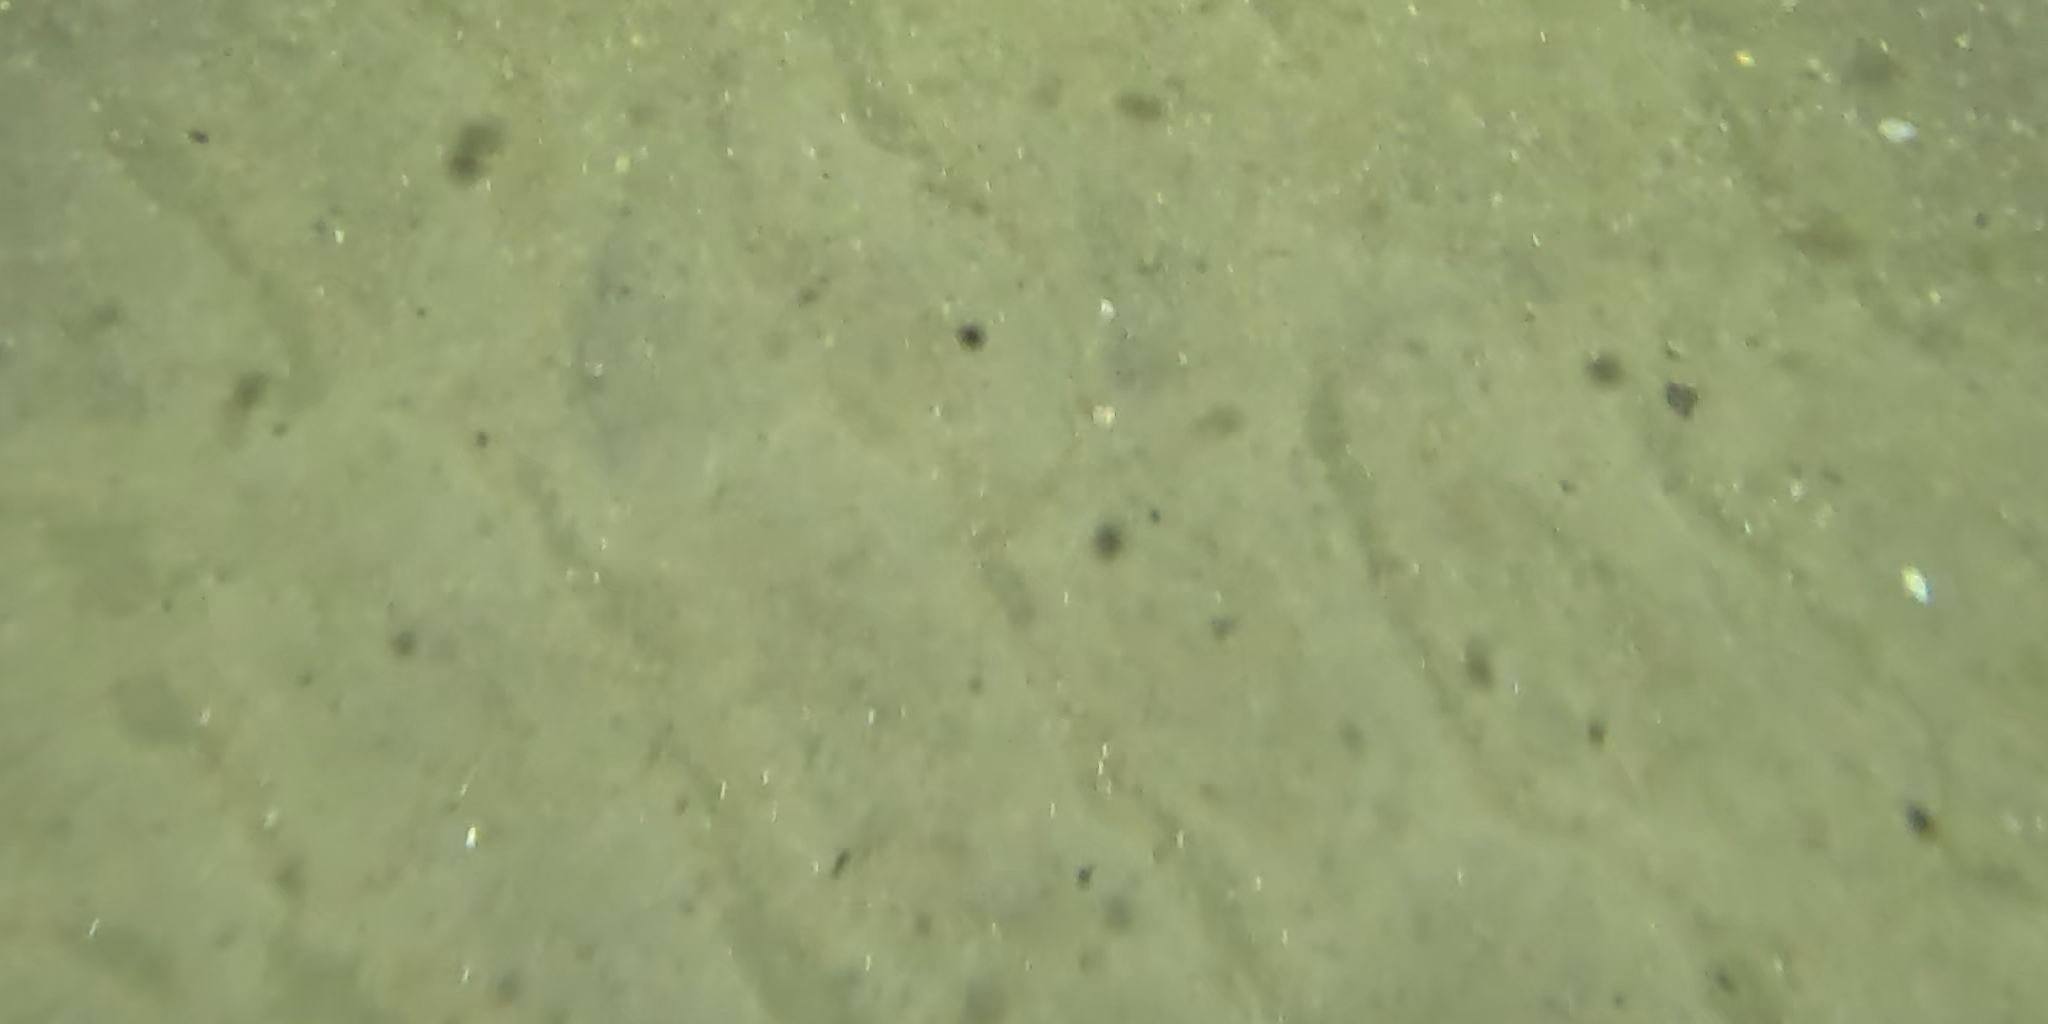
Seabed habitat: sand